Maghrebi Arabs

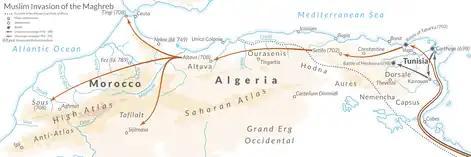
Map depicting the routes Umayyad armies took during the Arab conquest of the Maghreb in the 7th century

Maghrebi Arabs or North African Arabs are the inhabitants of the Maghreb region of North Africa whose ethnic identity is Arab, whose native language is Arabic and trace their ancestry to the tribes of the Arabian Peninsula. This ethnic identity is a product of the centuries-long Arab migration to the Maghreb since the 7th century, which changed the demographic scope of the Maghreb and was a major factor in the ethnic, linguistic and cultural Arabization of the Maghreb region. The descendants of the original Arab settlers who continue to speak Arabic as a first language currently form the single largest population group in North Africa.